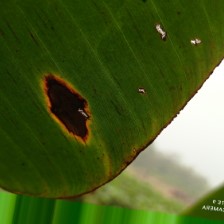
Label: cordana